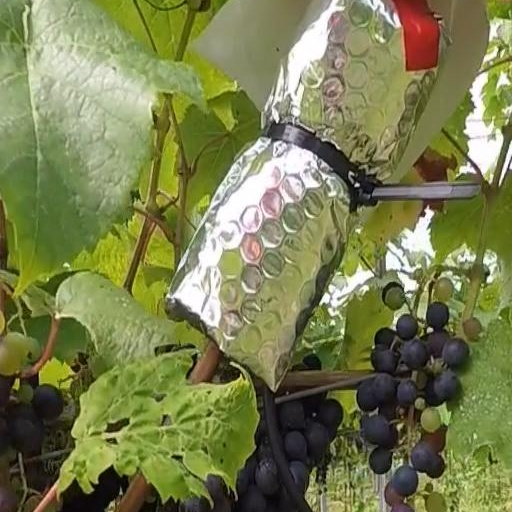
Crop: grape